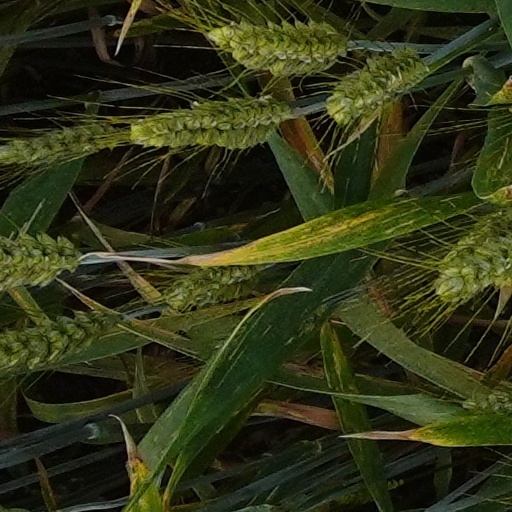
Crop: wheat